Tab Hunter

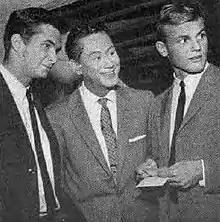
Hunter (right) with Anthony Perkins and Peter Potter on the TV show "Juke Box Jury" (1957)

Hunter received strong critical acclaim for a television performance he gave in the debut episode of "Playhouse 90" ("Forbidden Area", 1956) written by Rod Serling and directed by John Frankenheimer.